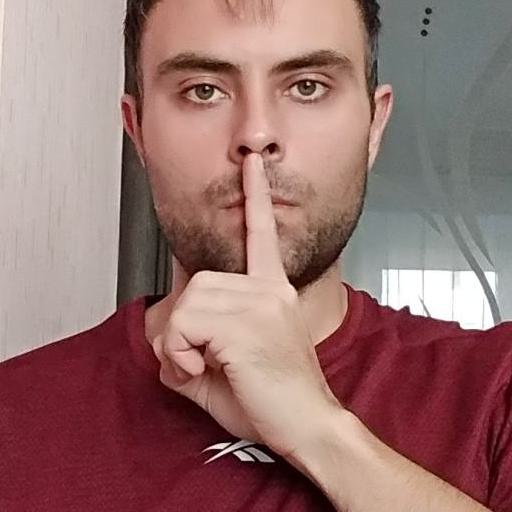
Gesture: mute